Jaime Ongpin

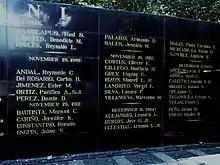
Detail of the Wall of Remembrance at the Bantayog ng mga Bayani, showing names from the 2001 batch of Bantayog Honorees, including that of Jaime Ongpin.

In recognition of his role in restoring Philippine democracy and his steadfast opposition to the martial law regime, Jaime V. Ongpin was honoured in 2001 with his name inscribed on the Bantayog ng mga Bayani memorial. In 2018, the Human Rights Victims' Claims Board formally recognised Ongpin as a "motu proprio" victim of human rights violations committed under the Marcos Sr. dictatorship.